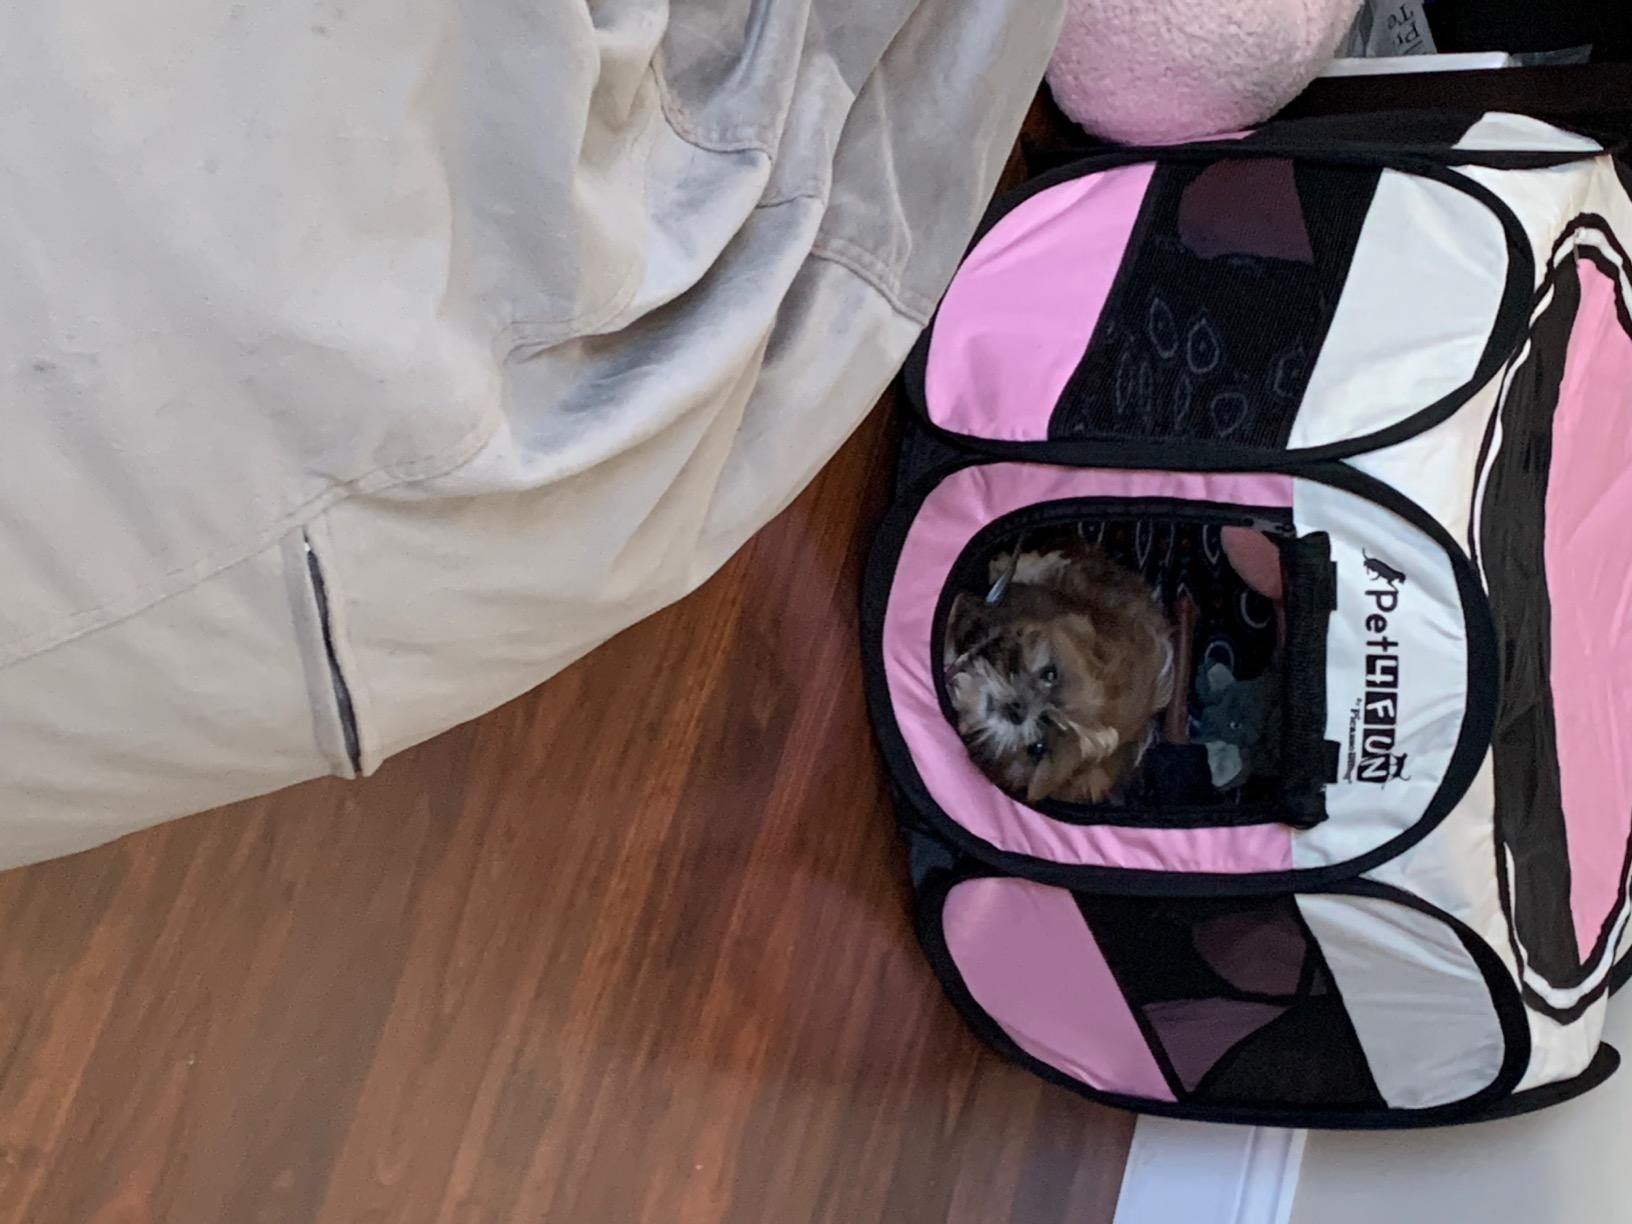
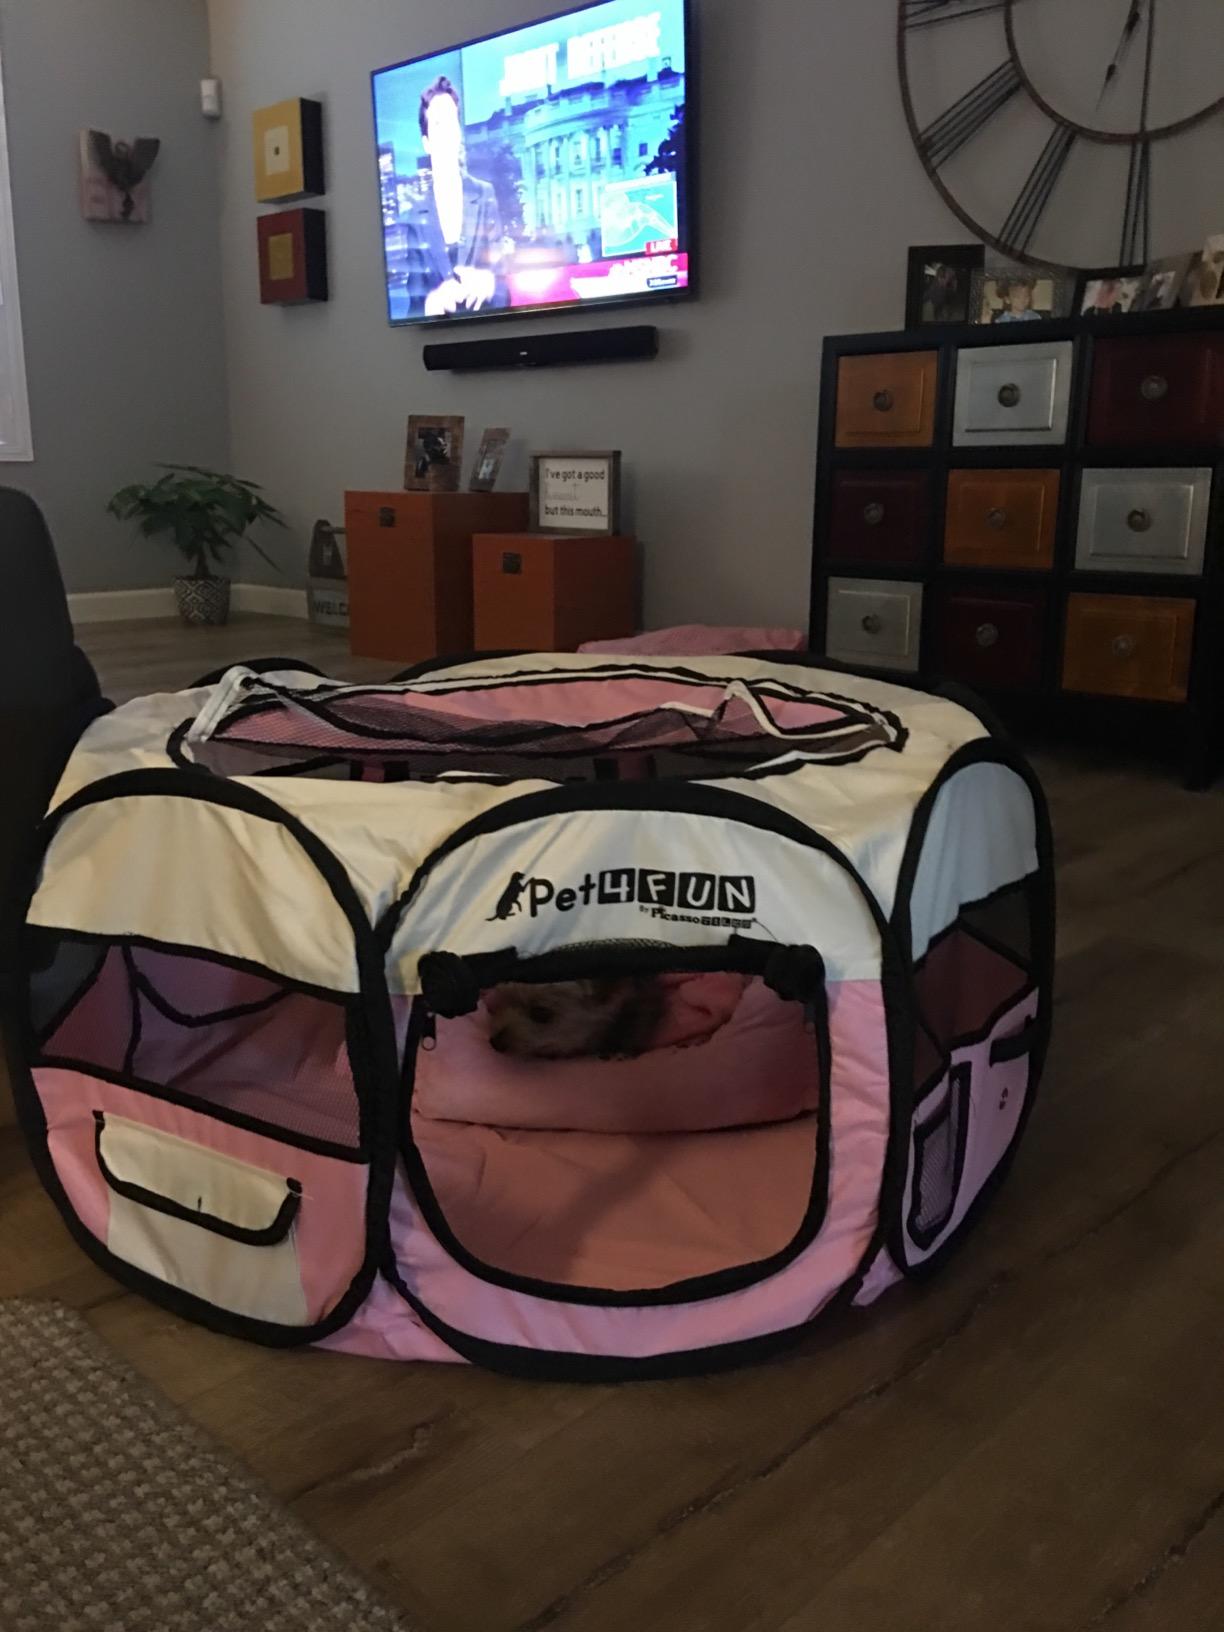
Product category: items_kennel
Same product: yes